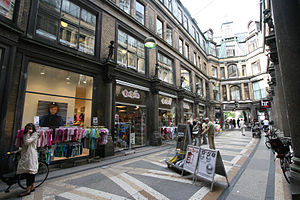
Jorcks Passage
Gården set fra Vimmelskaftet
Jorcks Passage er en passagebygning mellem Vimmelskaftet og Skindergade i København. Passagen, der blev bygget 1893-95 efter tegninger af arkitekt Vilhelm Dahlerup, er opkaldt efter bygherren, sukkervarefabrikant Reinholdt W. Jorck. Indtil ibrugtagningen af Hovedcentralen i Nørregade i 1910 havde Københavns telefoncentral til huse her, og fra et stort stativ på bygningens tag udgik tusinder af luftledninger til de nærmestboende abonnenter. I 1922-23 blev Danmarks Radio etableret her.